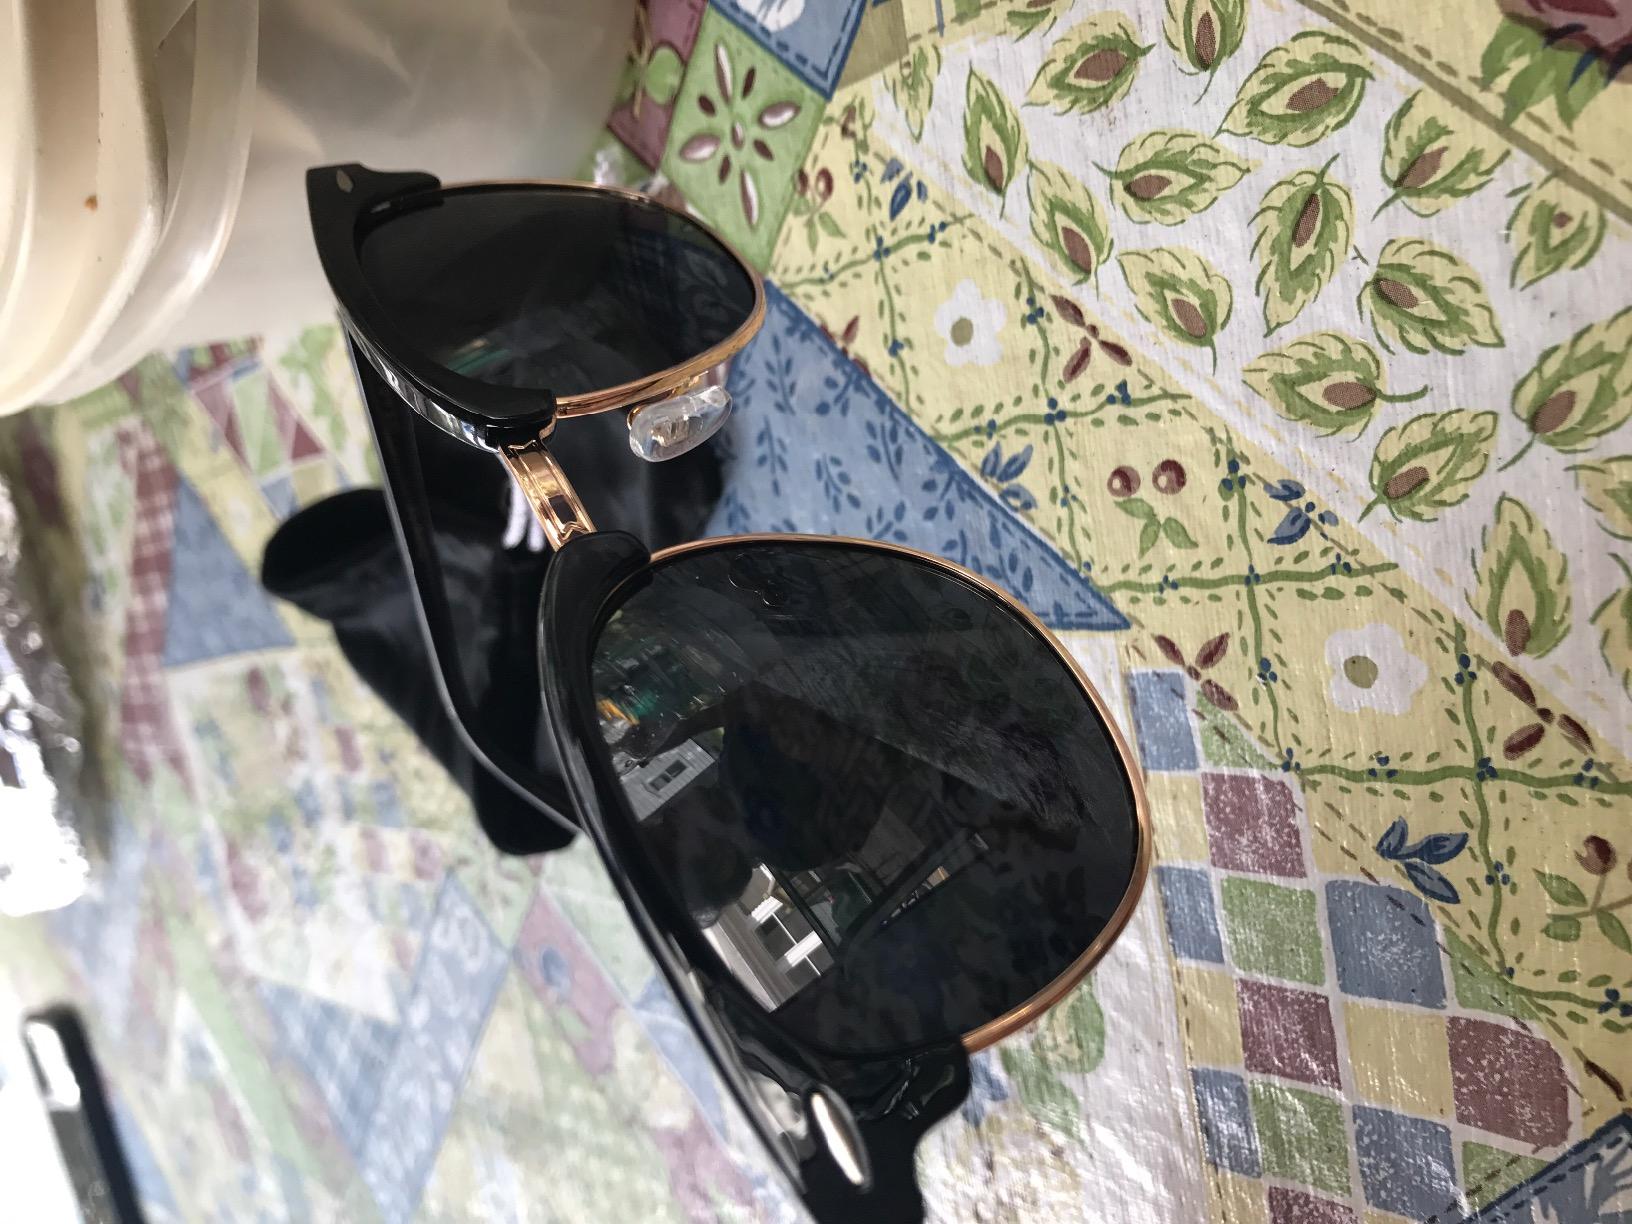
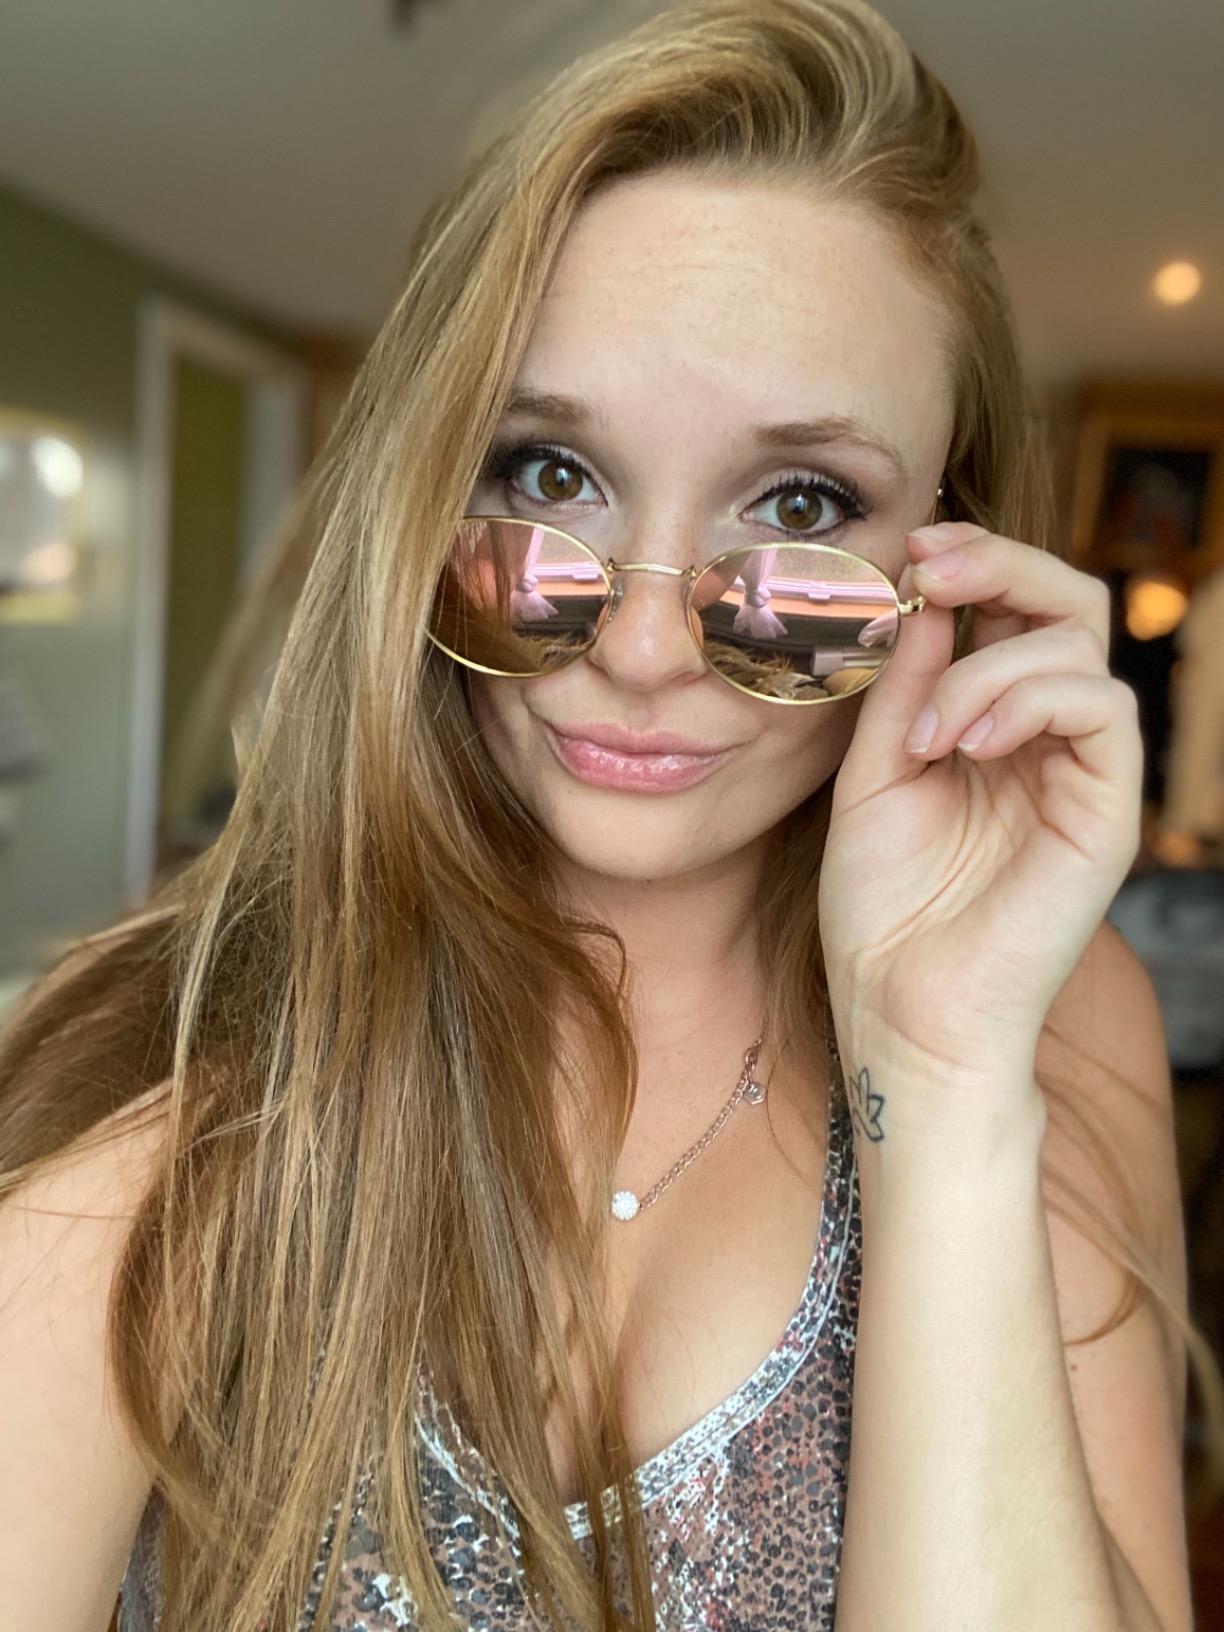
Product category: accessories_sunglasses
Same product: no